Henry Francis Evans

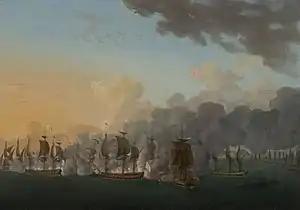
Naval battle off Cape Breton ("Combat Naval A La Hauteur De Louisbourg") by Auguste-Louis de Rossel de Cercy on display at the Musée Nationale de la Marine in Rochefort

HMS "Charleson", under Captain Henry Francis Evans, and , brought "Atalanta" into Halifax. Then "Charlestown" sent in two American privateers that she had taken, "Flying Fish" and "Yankee Hero".